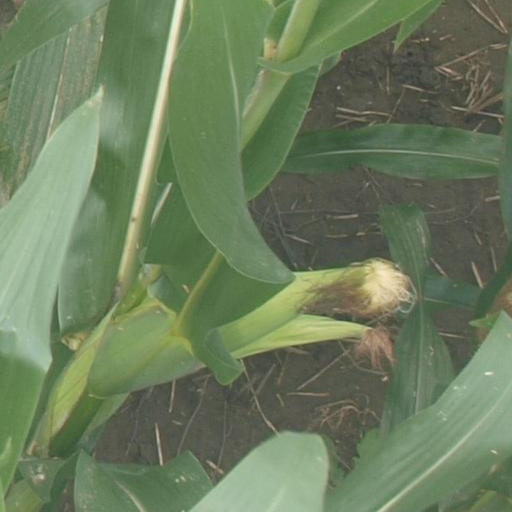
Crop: maize; corn